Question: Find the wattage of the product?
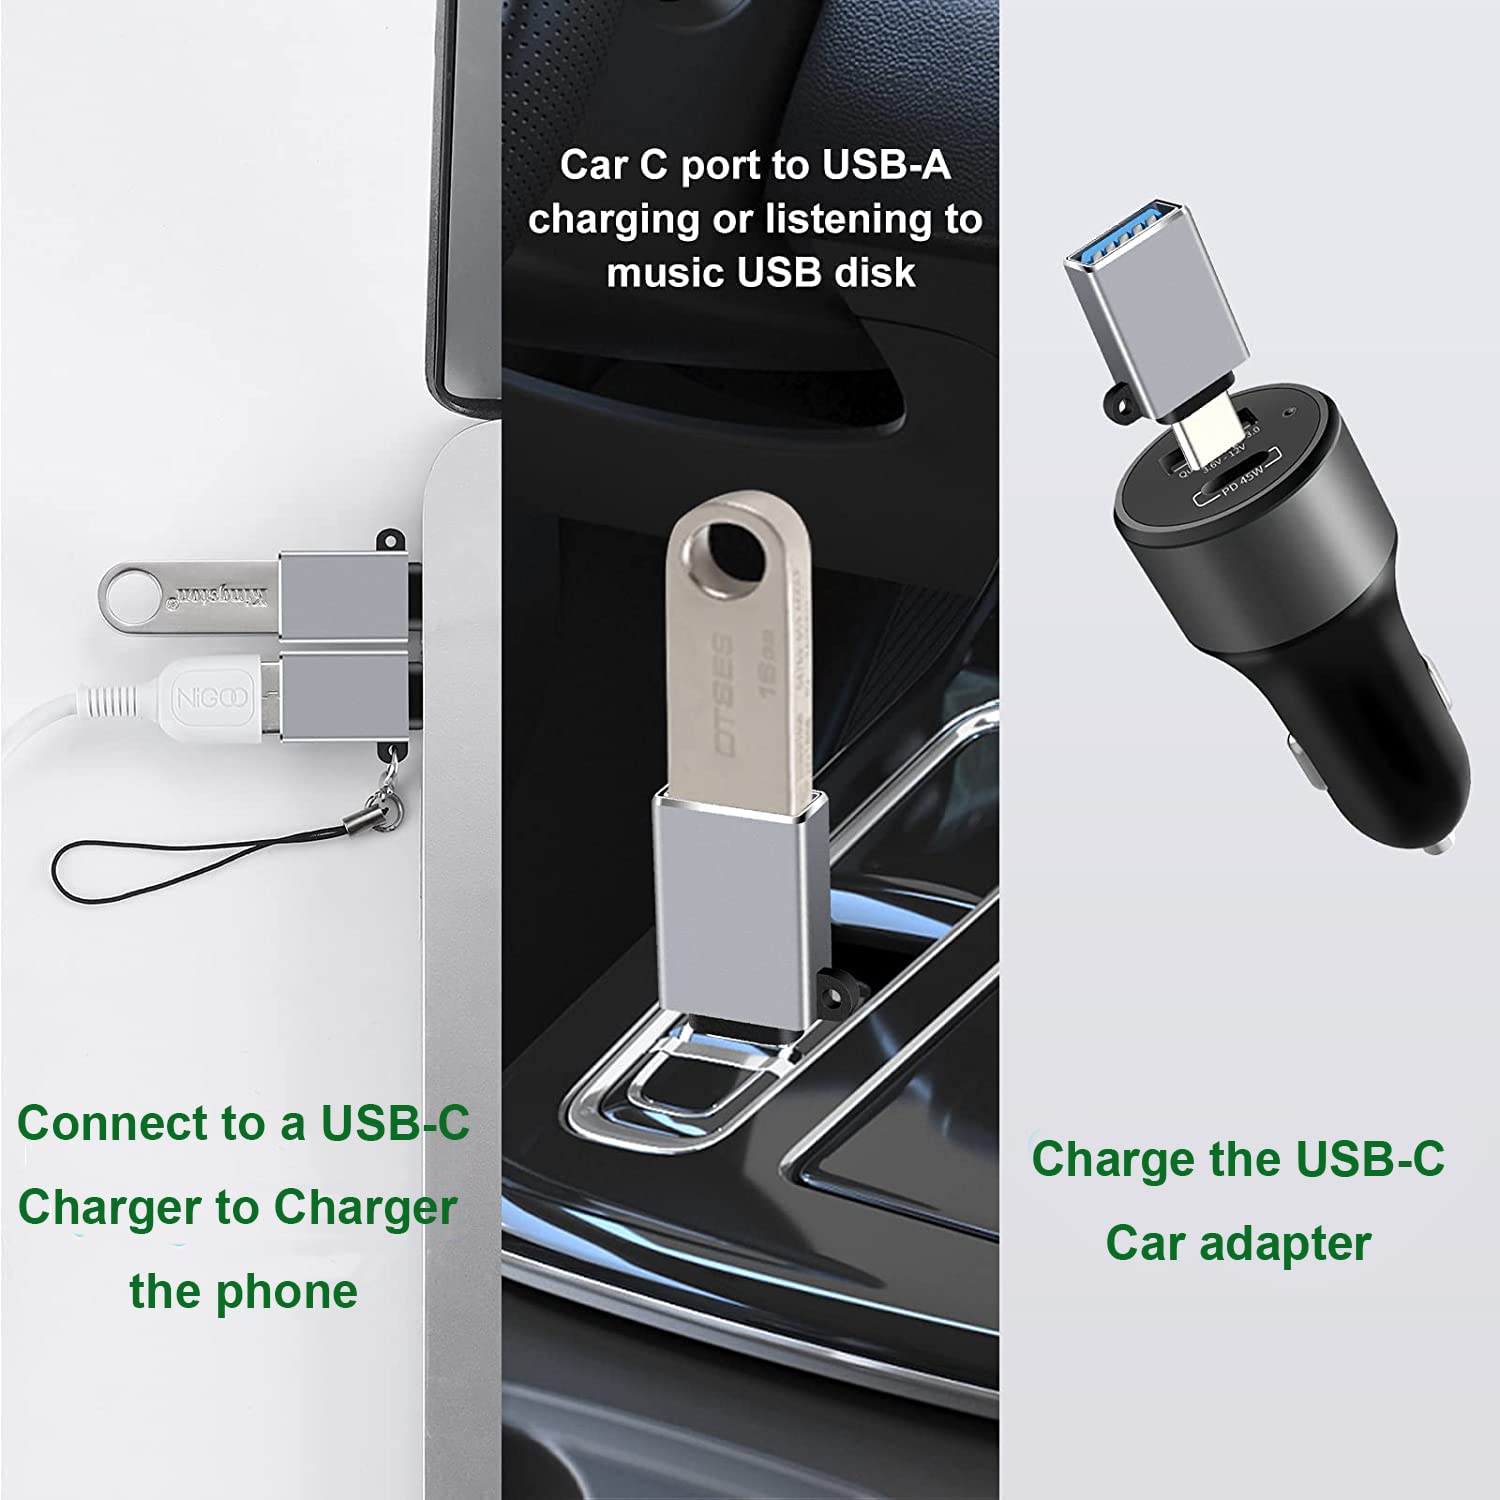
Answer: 45.0 watt